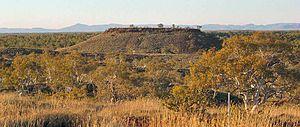
Le parc national Millstream-Chichester est situé à 1190 km au nord de Perth, capitale de l'Australie occidentale. Il est formé par l'ancienne exploitation de la Millstream sur la Millstream Creek, juste avant qu'elle rejoigne la Fortescue River et de la Chichester Range.